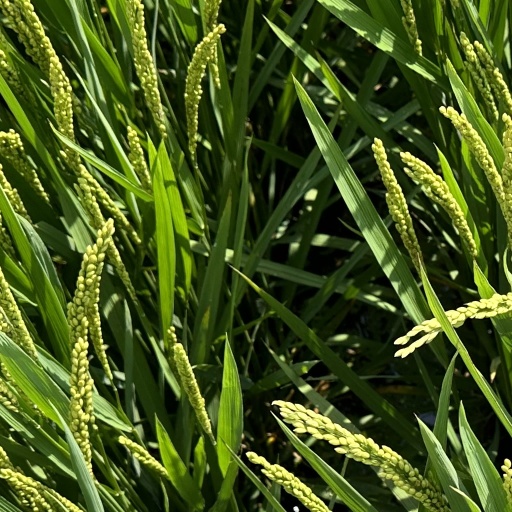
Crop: rice